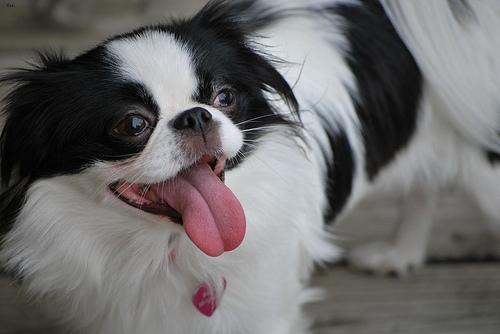
japanese chin